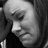
Emotion: sad